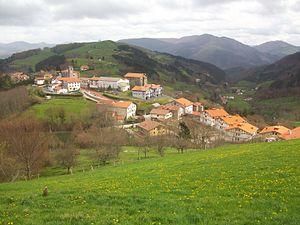
Alkiza est une municipalité rurale du centre du Guipuscoa, au nord-ouest de la région de Tolosaldea, à 27 kilomètres au sud de Saint-Sébastien dans la Communauté Autonome du Pays Basque. En 2016, elle comptait 346 habitants, dont 88,8% étaient bascophones. C'est une municipalité indépendante depuis 1731, auparavant elle dépendait de Tolosa et de Saint-Sébastien.